Amina Ben Doua

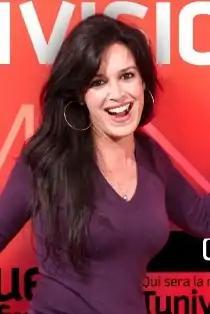
Photograph of Amina Ben Doua taken in 2010.

Amina Ben Doua is a Tunisian TV presenter and producer and a famous radio host. She presented in Hannibal TV and Attessia TV.